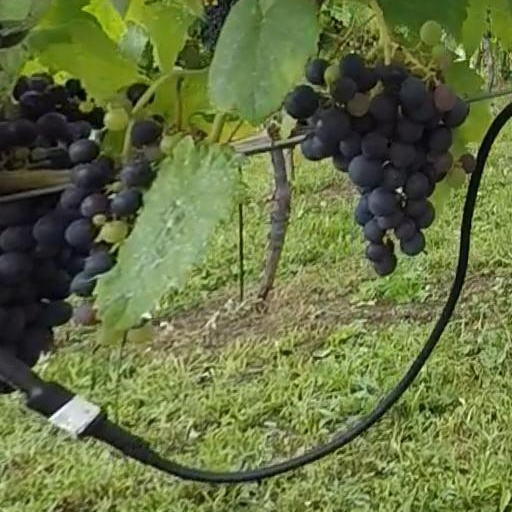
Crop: grape